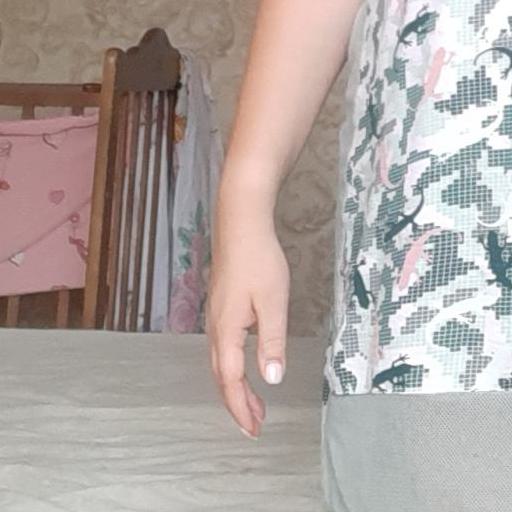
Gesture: no_gesture